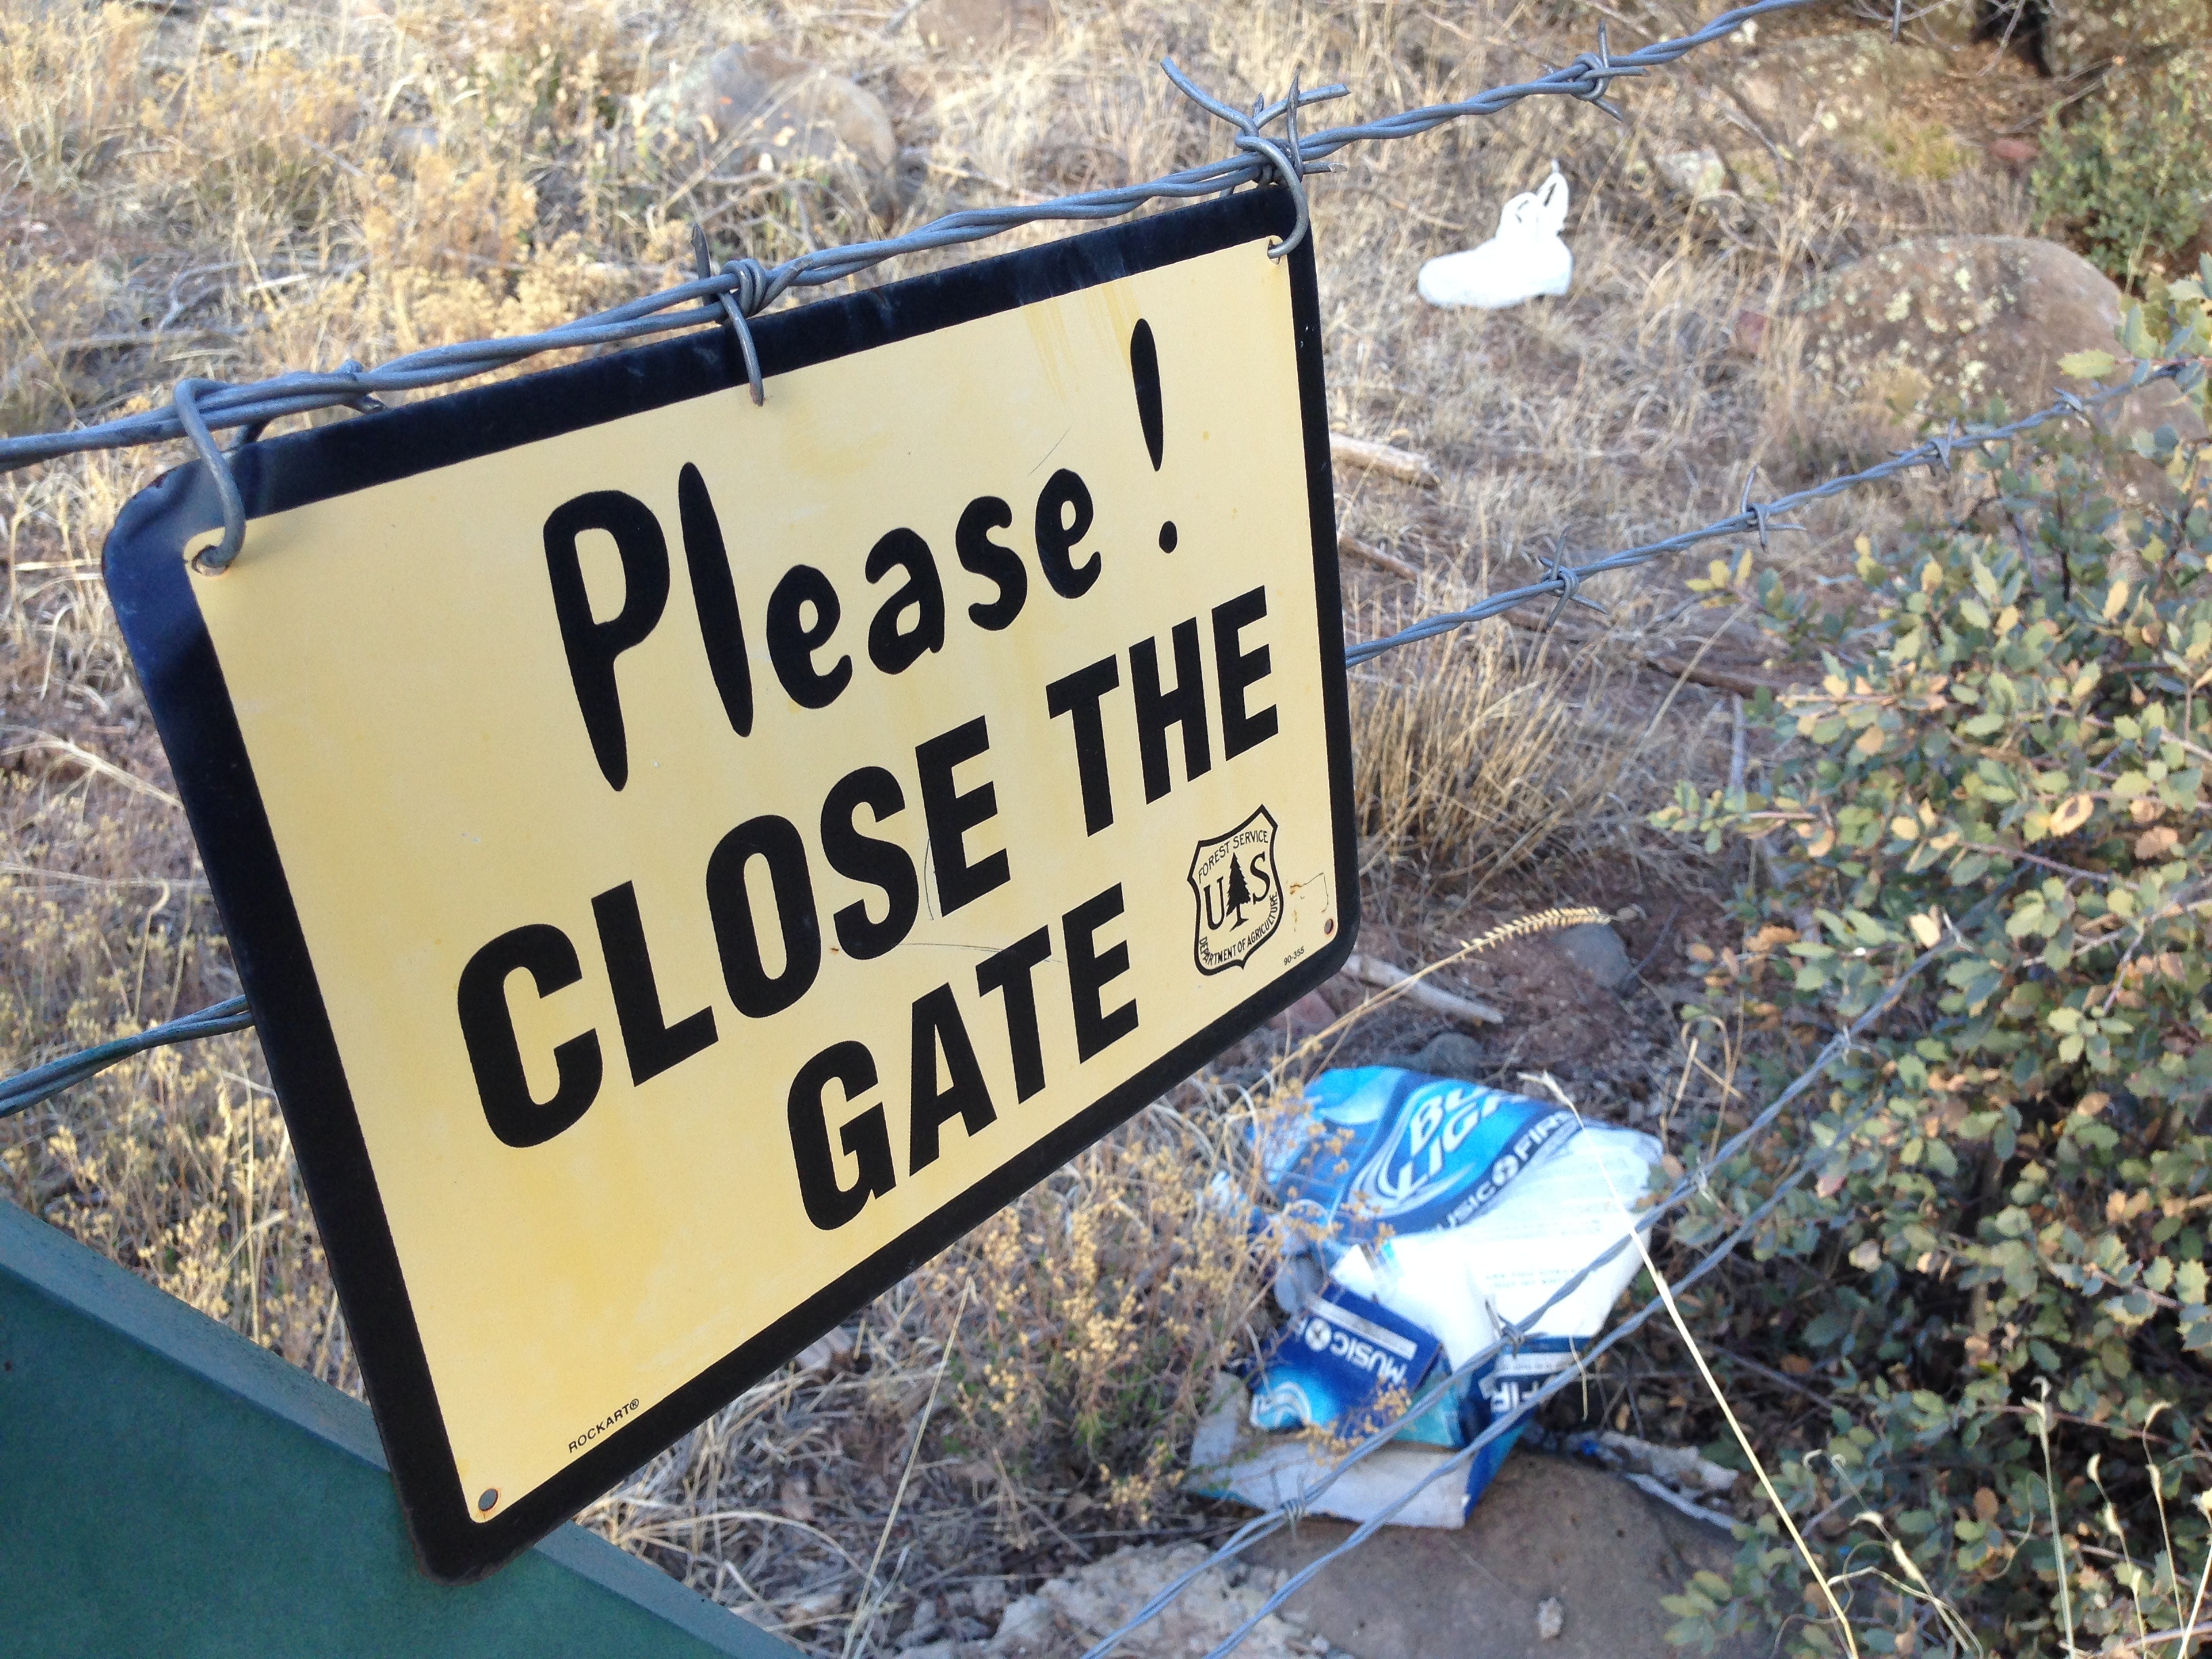
sign, street sign, signage, litter